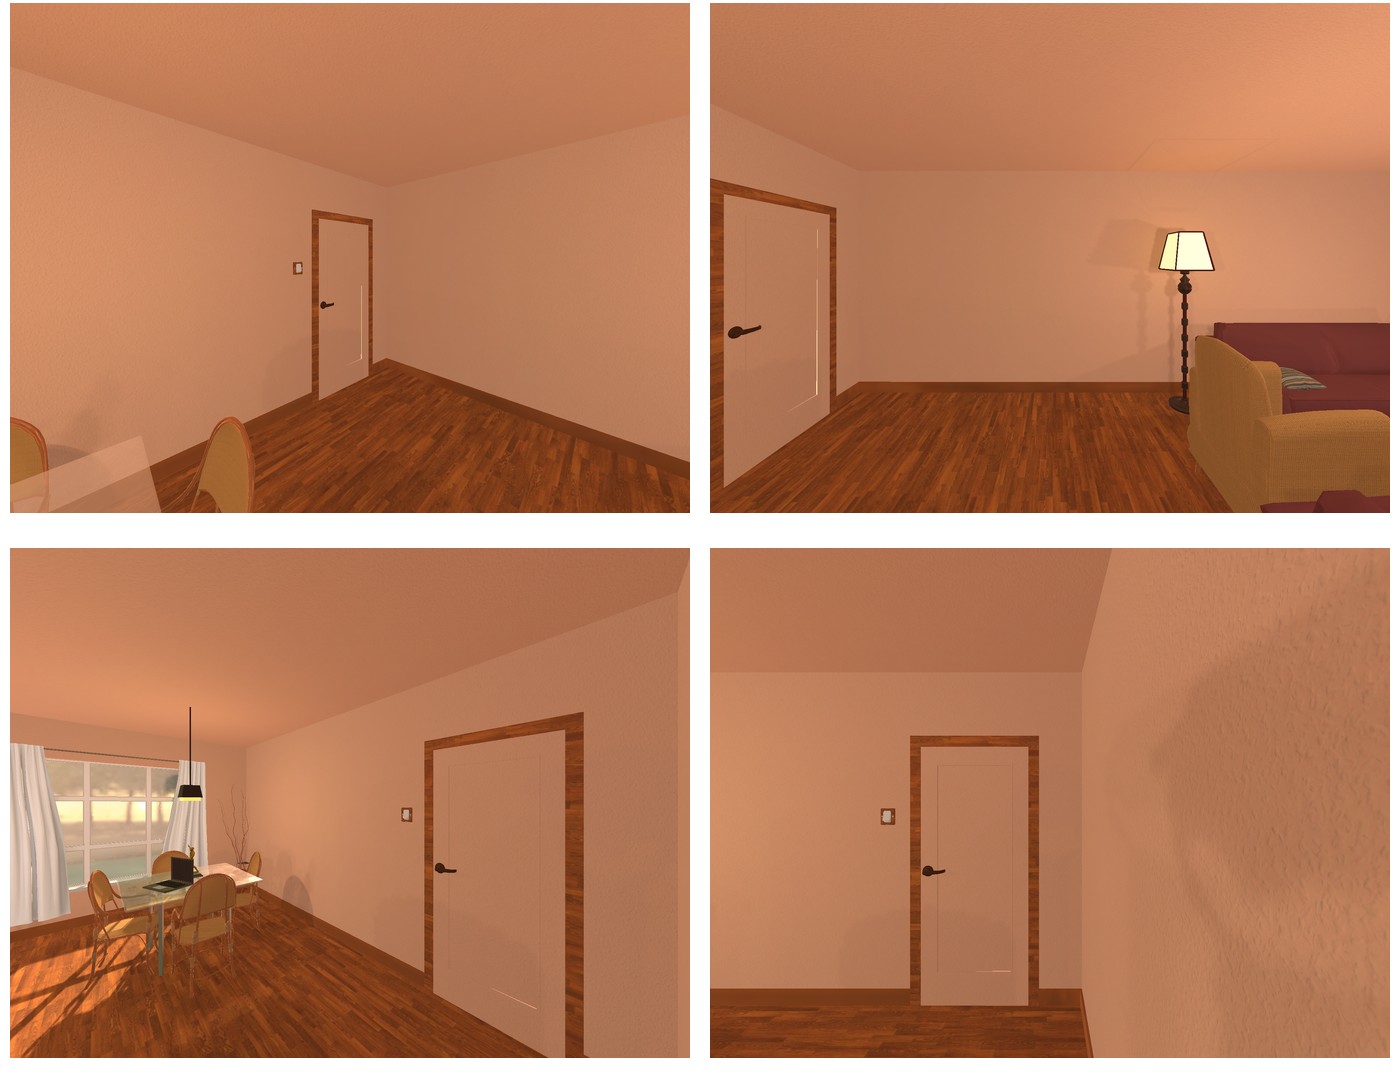Task instruction: Open the door.
Answer: {"task_instruction": "Open the door.", "nodes": ["door", "handle"], "edges": [{"functional_relationship": "openorclose", "object1": "handle", "object2": "door", "spatial_relations": ["in_front_of", "left_of", "close"], "is_touching": true}], "action_type": "pull", "function_type": "open_close_control"}